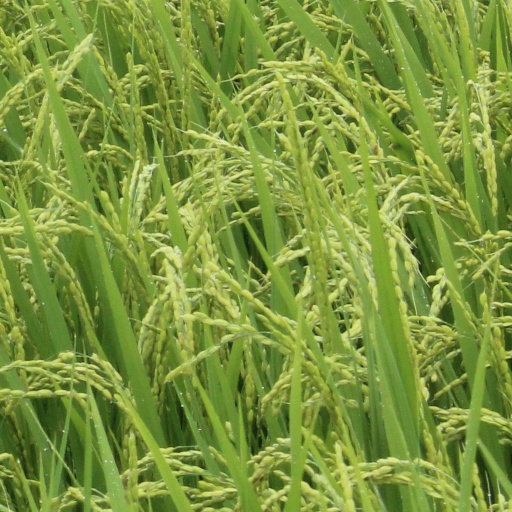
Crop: rice